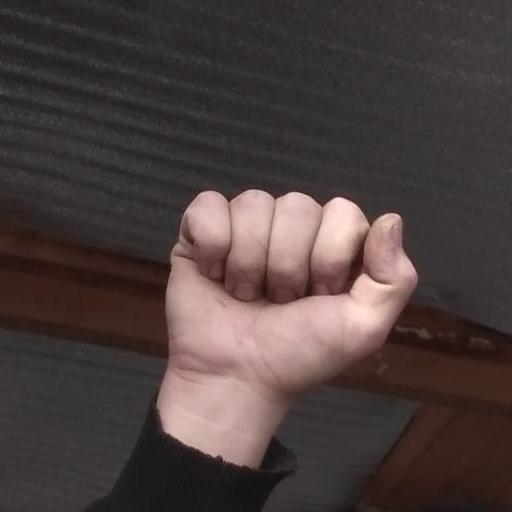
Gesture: fist